Slonim

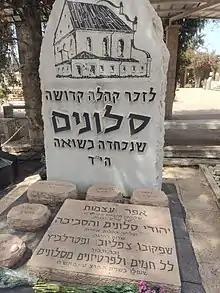
A monument in memory of the Jews of Slonim who were murdered in the Holocaust. In Kiryat Shaul cemetery in Tel Aviv

The wars had damaged Slonim, but in the 18th century, a local landowner, count Ogiński, encouraged the recovery of the area; a canal was dug to connect the Shchara with the Dnieper river, now known as the Oginski Canal. Ogiński also built a greater complex, combining an opera theater, a school of music and a school of ballet, and a printing house.